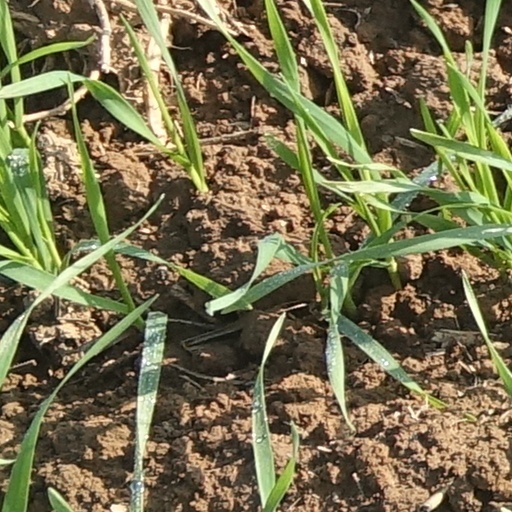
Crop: wheat